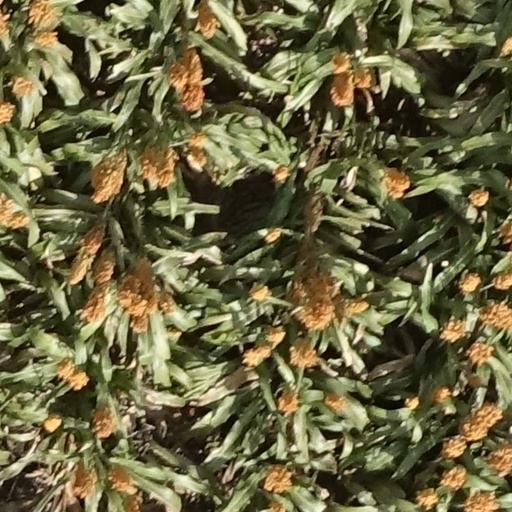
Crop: sorghum